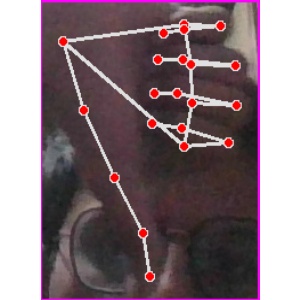
अक्षर: फ